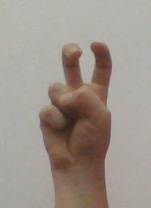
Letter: toot